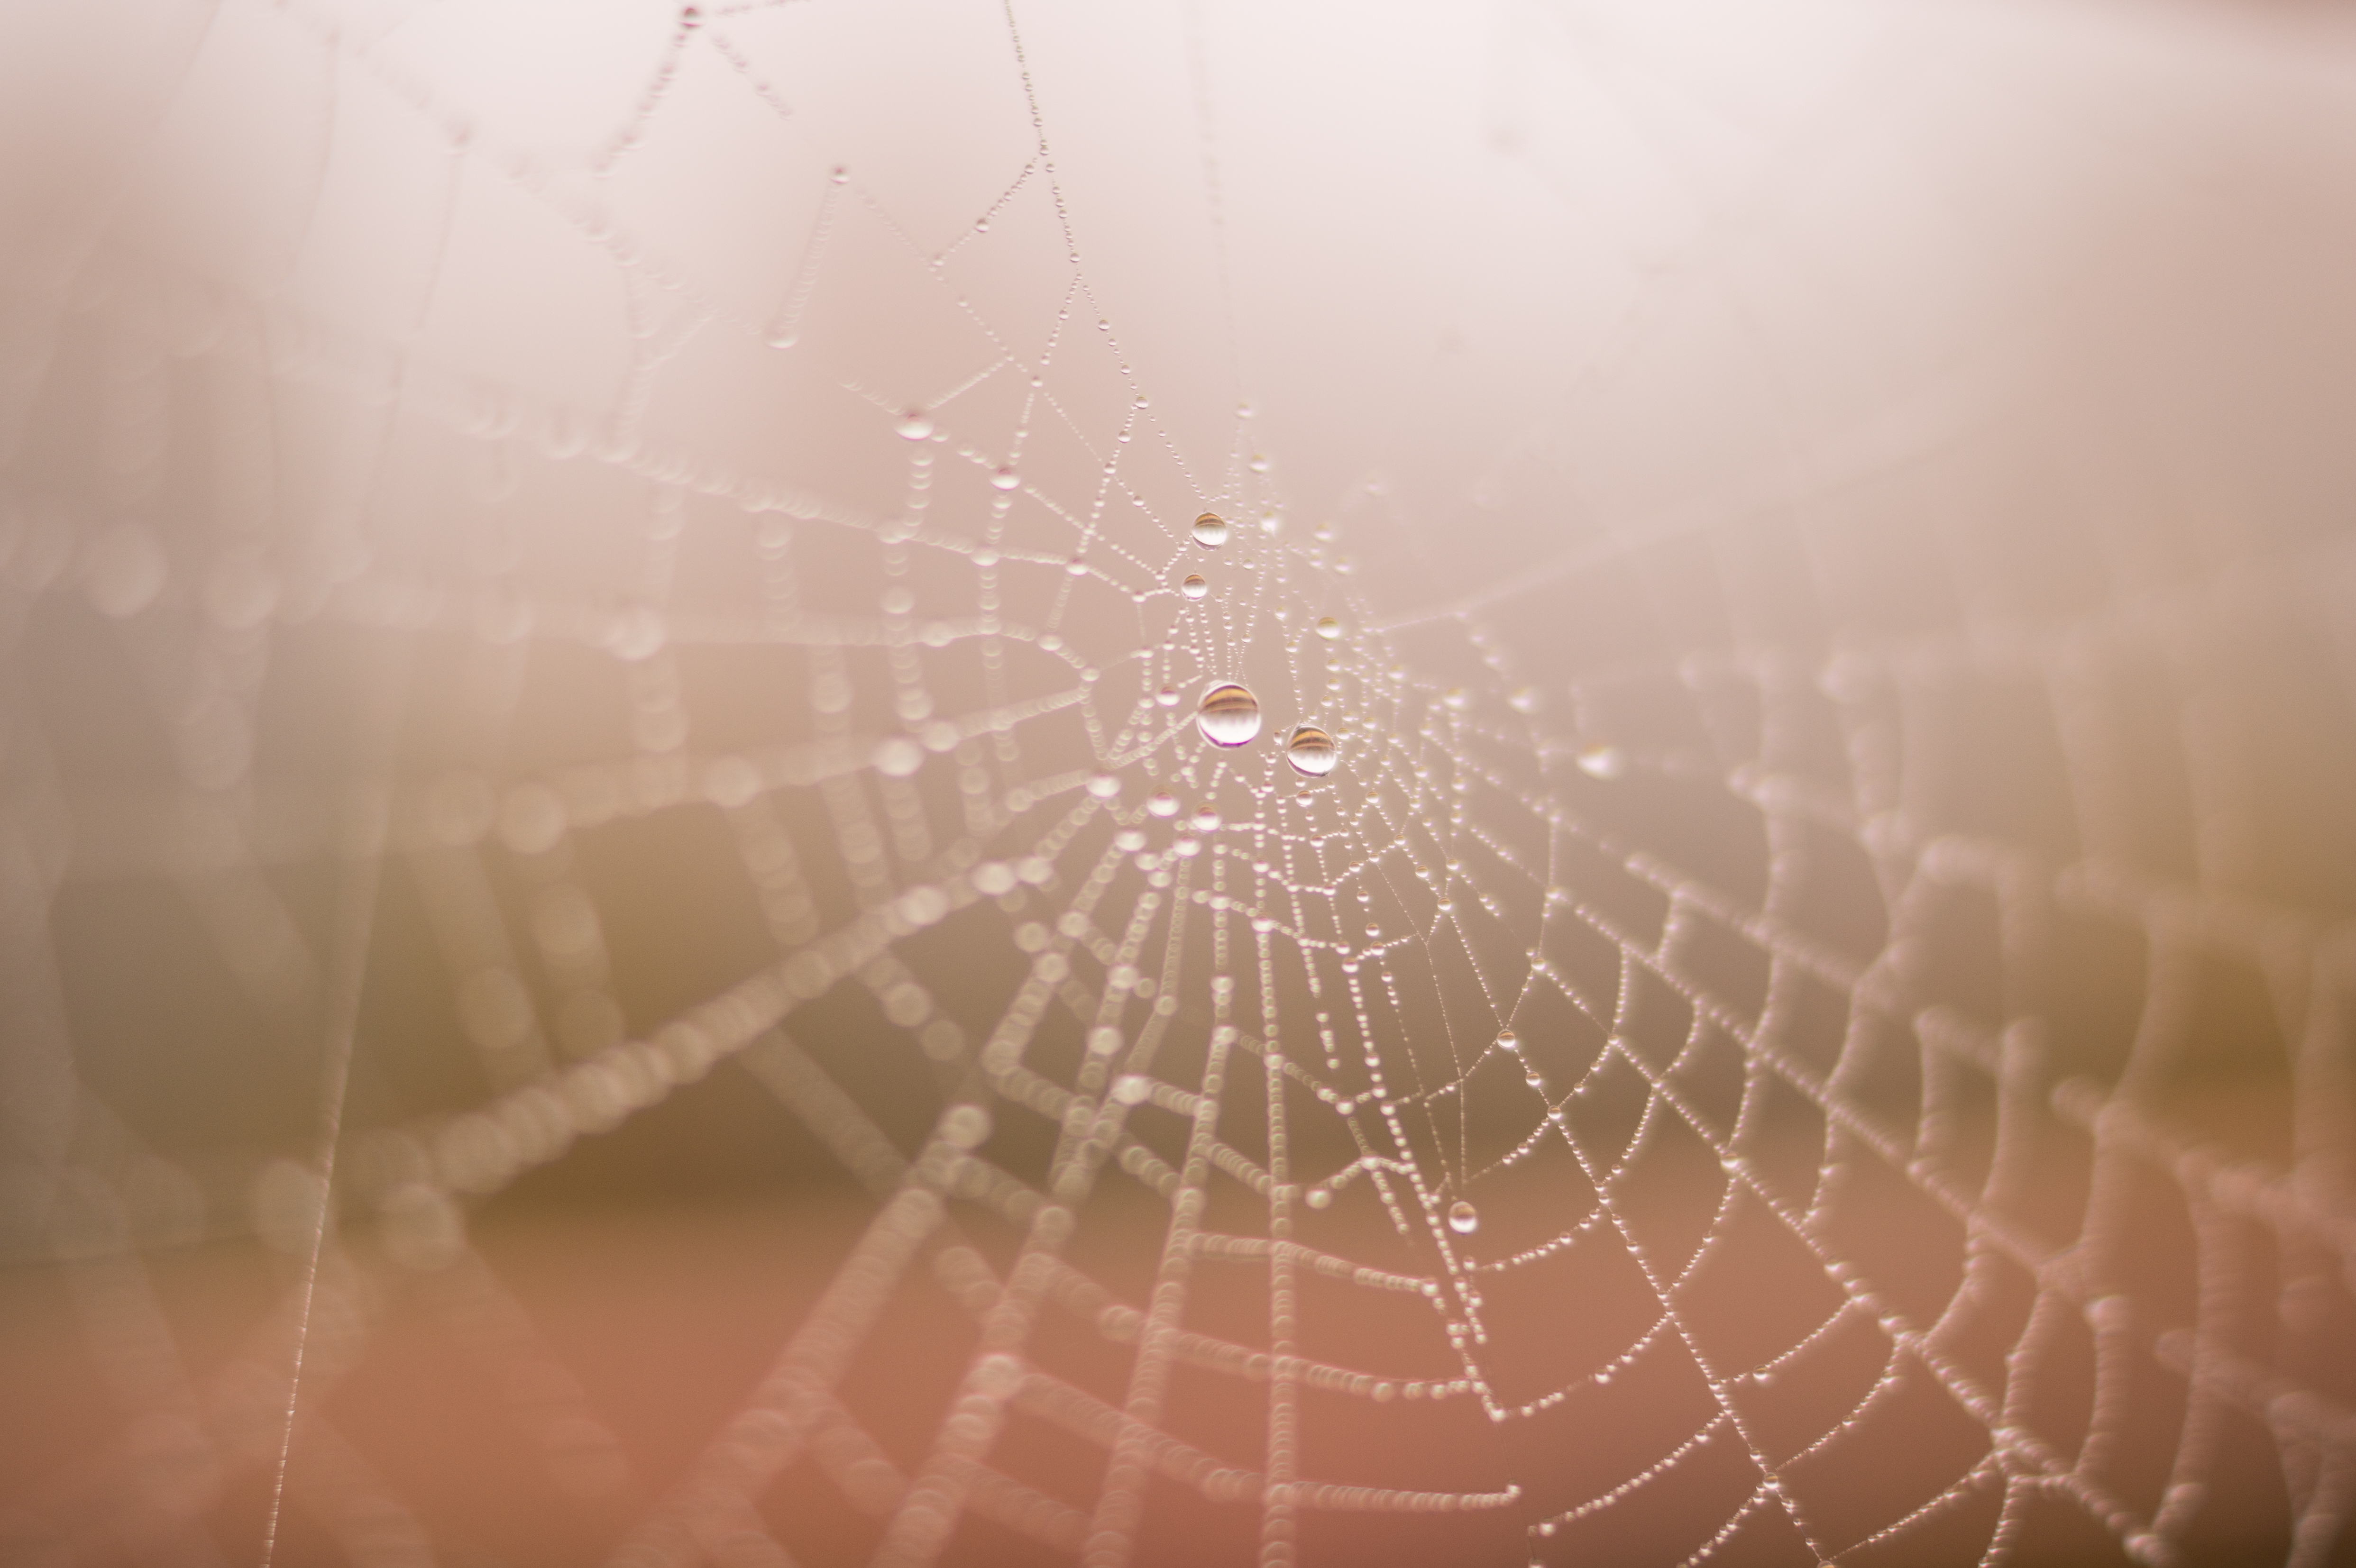
nature, dew, wing, fog, animal, web, insect, material, circle, invertebrate, spider web, close up, spider, symmetry, raindrops, arachnid, moist, moisture, macro photography, arthropod